Immaculate Conception St. Mary's Church

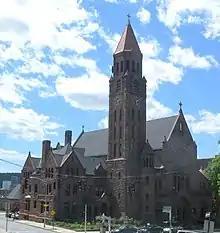
Three-quarter view of the church

St. Mary's Church, as it was then named, was founded in 1848 as a parish consisting mostly of Irish immigrants to the United States. The first recorded baptisms in the parish occurred in October 1847. Land for the construction of a church building was donated by William W. Woodworth, Josiah Rich, and James Scrymser in the summer of that year, and Thomas Cornell, who was instrumental in the founding of the parish, had the street on which the land bordered to be renamed St. Mary's Street from South Street.